Kinkell, Fife

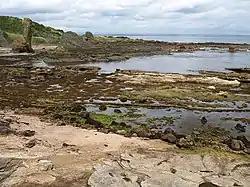
Kinkell Harbour, SE of the Kinkell Ness. Today no structure can be found. The creek is approached by a track deeply rutted in the rocks

Alexander Hamilton, the owner of the castle in the late seventeenth century, was a devoted Covenanter.